Shinzo Abe

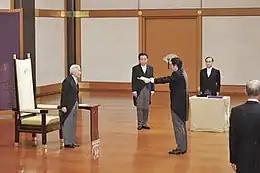
Emperor Akihito formally appoints Abe to office as prime minister, 2012

Abe remained in the National Diet following his resignation as prime minister. He was re-elected to his Yamaguchi 4th district seat in the 2009 election, when the Liberal Democratic Party lost power to the DPJ. On 15 October 2010, Abe delivered a speech in Washington DC to the Hudson Institute on US-Japan relations. Japan had recently been surpassed by China as the number two economy in the world, a position that it had held for the previous 40 years. Abe said: "It appears that China hopes to gain control not only over Taiwan, but also over the South China Sea, the East China Sea and, indeed, the entire Western Pacific... China's military strategy has rested on the concept of a 'strategic frontier'. In a nutshell, this very dangerous idea posits that borders and exclusive economic zones are determined by national power, and that as long as China's economy continues to grow, its sphere of influence will continue to expand. Some might associate this with the German concept of 'lebensraum'." Abe saw in the ASEAN countries a counterbalance to Chinese expansionism. Abe feared the Finlandization of Japan with respect to China, and saw the reaction of the Kan Cabinet to the September 2010 Senkaku boat collision incident as "a very foolish move" and "frighteningly naive". He stated the "imperative that Japan conduct a review of its Three Principles on Arms Exports."